Anti-Americanism

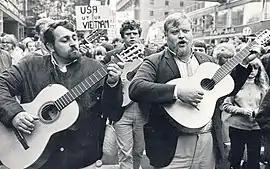
Protest march against the Vietnam War in Stockholm, Sweden, 1965

Sigmund Freud was vehemently anti-American. Historian Peter Gay says that in "slashing away at Americans wholesale; quite indiscriminately, with imaginative ferocity, Freud was ventilating some inner need". Gay suggests that Freud's anti-Americanism was not really about the United States at all.